Hotel del Coronado

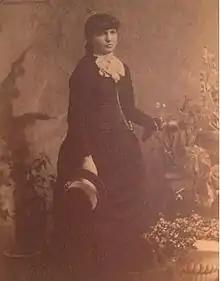
The alleged ghost of Kate Morgan is said to haunt the hotel

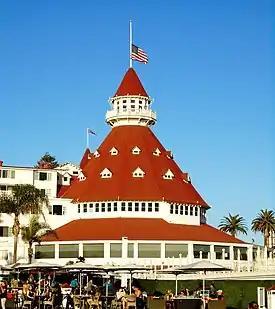
The rotunda of the Hotel del Coronado

Kate Morgan (c. 1864 – 1892) was an American housemaid who died in her mid-twenties under mysterious circumstances during her stay at the Hotel del Coronado. She checked into the hotel alone under the name “Lottie A Bernard” from Detroit. Five days later, on November 29, 1892, Kate was found dead from a gunshot wound to her head. The San Diego County coroner determined the wound was self-inflicted, but skeptics claim the bullet with which she was killed does not match the gun found in her hand.